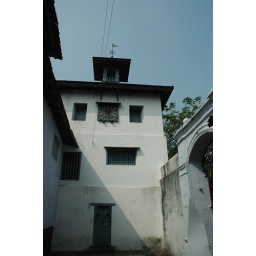
The clock tower at the Jewish synagogue in Kochi